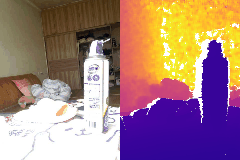
Label: shoe